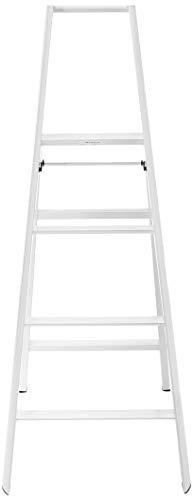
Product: Hasegawa Ladders Lucano Step Ladder, 4, White
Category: Home & Kitchen | Furniture | Kids' Furniture | Step Stools
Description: Great Condition.
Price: Total price:
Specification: ProductDimensions:22.8x6x64.2inches|ItemWeight:14.7pounds|ShippingWeight:20.9pounds|Manufacturer:HasegawaKogyoCo.,Ltd.|ASIN:B00Z6RDLYY|Itemmodelnumber:ML2.0-4WH